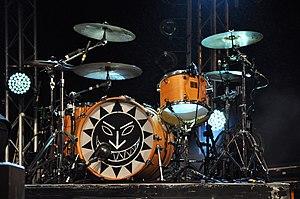
The Levellers, kit batterie, à Guingamp en 2011.
The Levellers est un groupe de rock britannique, originaire de Brighton, en Angleterre. Il est principalement influencé par la musique traditionnelle britannique et irlandaise et le punk, lui-même descendant du rock 'n' roll. S'il fallait définir un style musical, on pourrait parler de punk celtique.